Brussels Salon

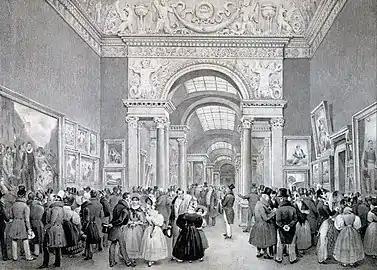
The Salon of 1830 in the Palace of Charles of Lorraine, rendered by Jean-Baptiste Madou

The Brussels Salon was a periodic exhibition of works by living artists that was held in Brussels between 1811 and 1914. It was primarily aimed at painters, but sculptors, draughtsmen, engravers and architects were also present. Participants were given a unique opportunity to present their work to the general public and to offer it for sale if desired. They could also enter anonymously in a competition whose first prize was a gold medal. The catalogues were eagerly received and newspapers and art critics followed the event closely. The national Museum of Fine Arts was enriched mainly by works purchased at the Salon.